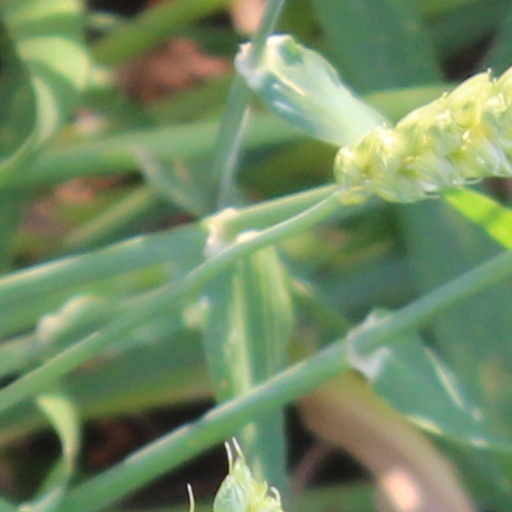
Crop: wheat